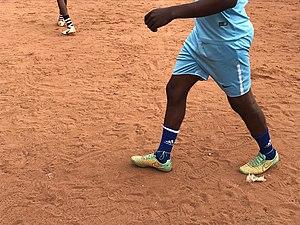
ensemble avec ds amis pour le sport